Gardner Botsford

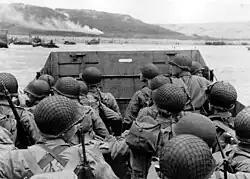
Botsford and his unit prepare to land at Omaha Beach. Botsford is in the front row of the LCVP, closest to the "No Smoking" sign.

Botsford was drafted into the United States Infantry in World War II, and sailed for Scotland on the Queen Mary. He was then assigned to the First Infantry, temporarily based in Dorset. With the First, he landed at Omaha Beach on D-Day; he is prominently featured in a well-known photograph of the landing, taken by an anonymous Army Signal Corps photographer. Botsford, who spoke French, was assigned the task of contacting members of the French Resistance immediately after landing. In later years, Botsford spoke of the chaos and confusion of the war, and the patchy memories it left him. "You couldn’t really grasp anything that wasn't right straight in front of you," he told NBC News. "What was going on to my right and left, I have no idea. I know where I was and what I was doing, but even that is kind of an in-and-out memory." In an opinion piece in "The New York Times", contrasting older wars, in which the infantry bore the greatest risk, with those of the twenty-first century, in which civilians do, he recalled: "Until I set foot on the Normandy sands, I was a chap of calm and sanguine disposition whose worst anxieties were on the order of seeing a traffic cop in the rearview mirror; now, in a single tick of a clock, I became a marionette on a string, ducking and weaving in an effort to get away from the invisible bits of metal I could hear buzzing like bees above my head and past my ears." Wounded by shrapnel in the war, Botsford was awarded a Bronze Star and the French Croix de Guerre.